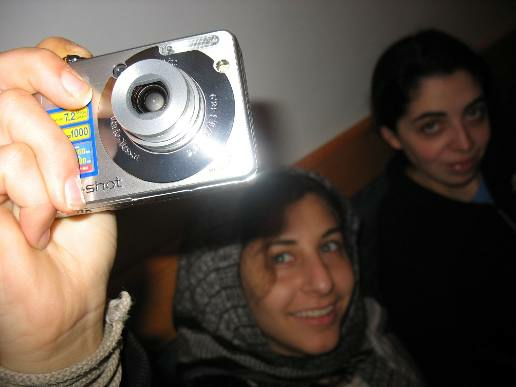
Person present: Yes